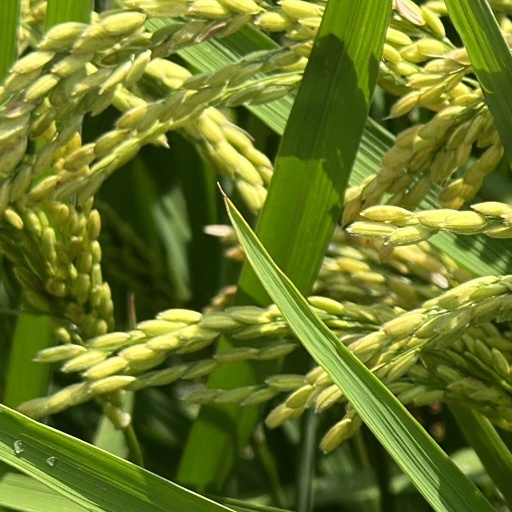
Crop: rice